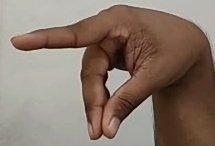
ASL sign: P